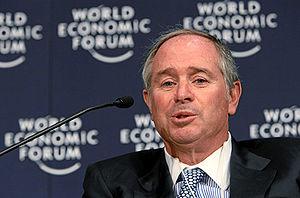
Stephen Allen Schwarzman est un magnat des affaires et financier américain. Il est le président directeur général de la banque Blackstone, un capital-investissement qu'il crée en 1985 avec l'ancien Secrétaire américain au commerce Pete Peterson. Sa fortune personnelle est estimée à 10,1 milliards de dollars, selon Forbes. En 2016, Forbes a classé Schwarzman au 113ᵉ de son classement mondial des milliardaires.